Scotia Chalk Building

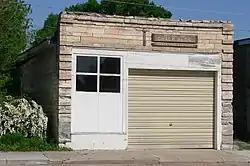
Photographed in 2010

The Scotia Chalk Building, located off Nebraska Highway 22 in Scotia in Greeley County, Nebraska, was built in 1887. Also known as the Ed Wright Building, it was listed on the National Register of Historic Places in 1979.